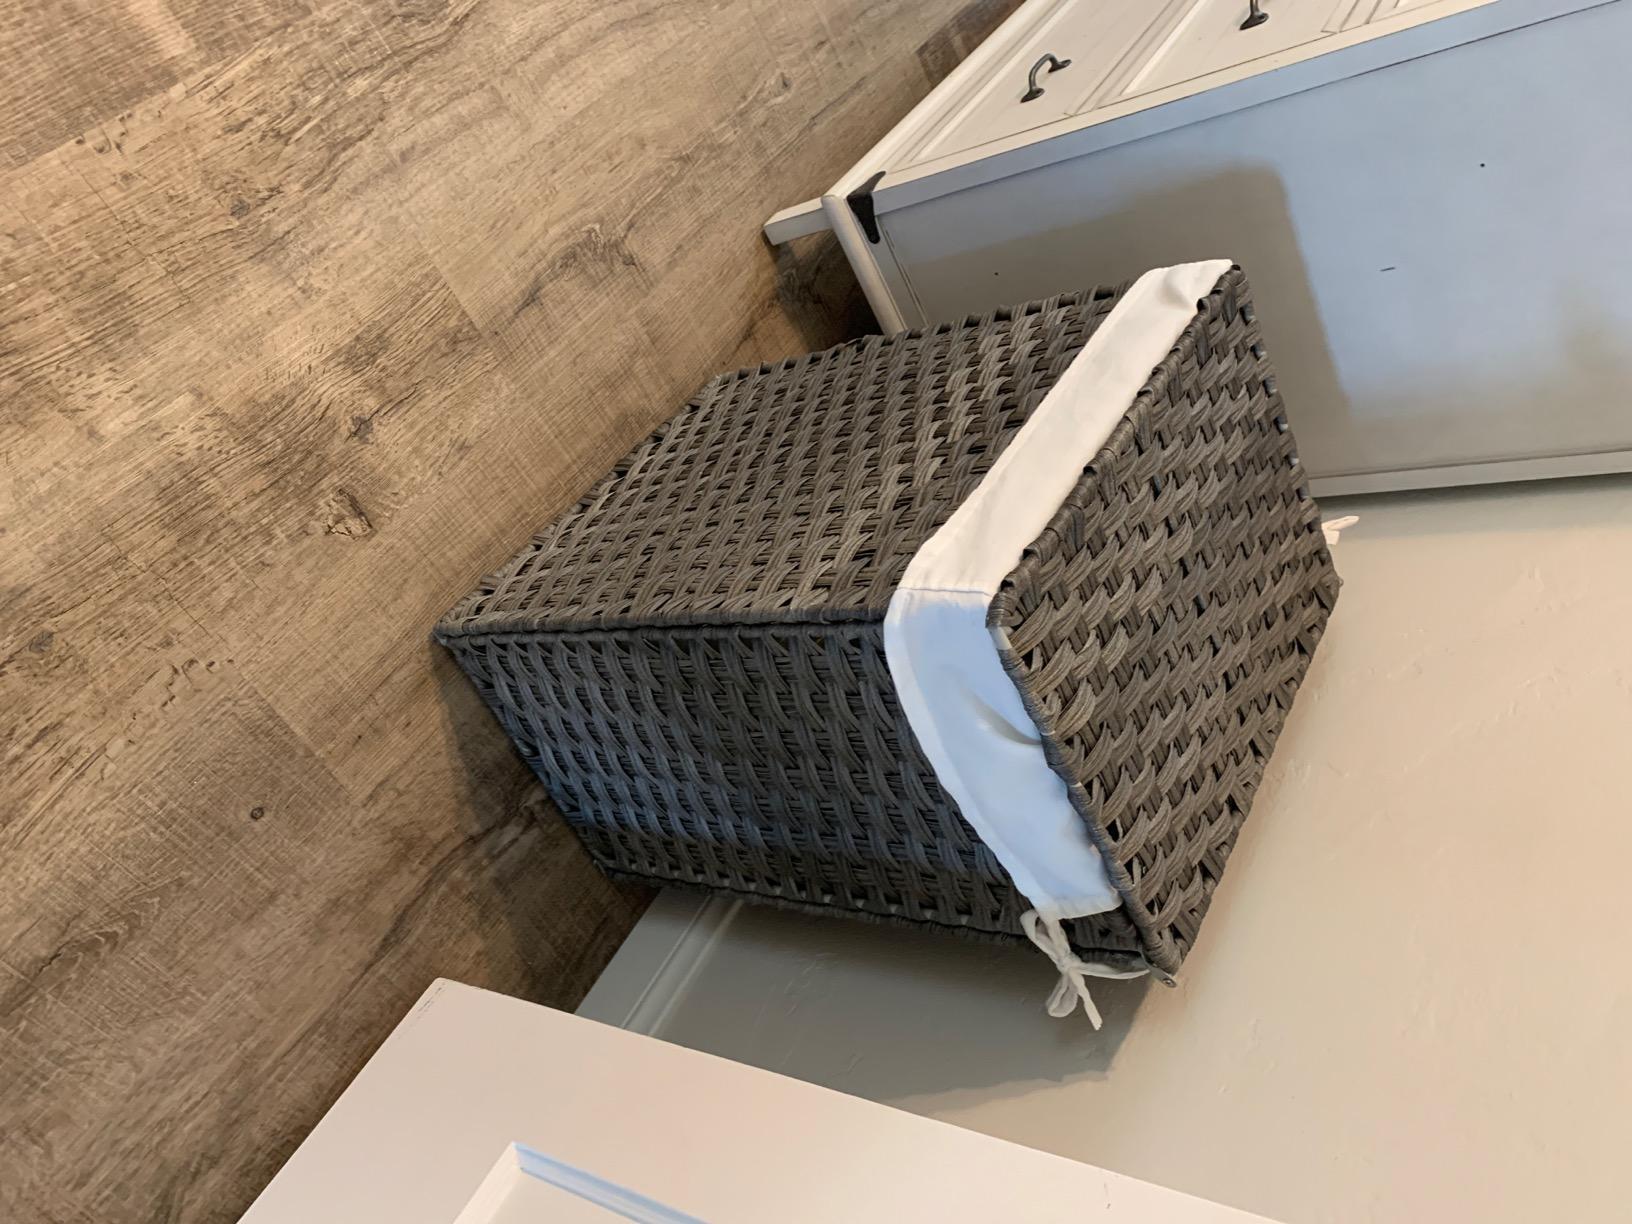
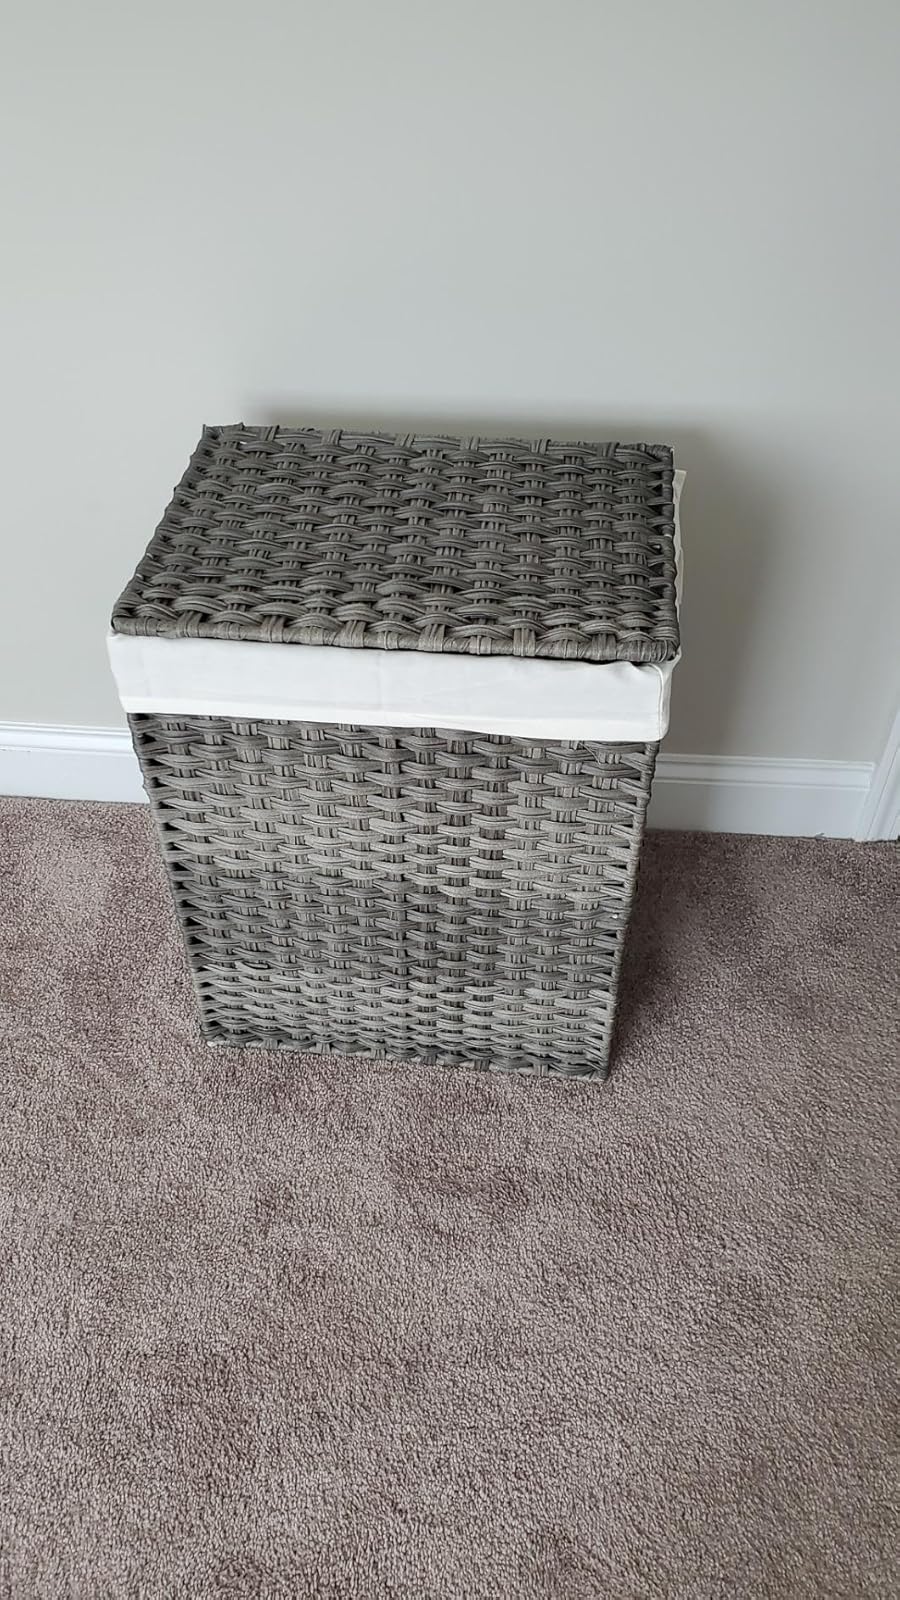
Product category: items_hamper
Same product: yes